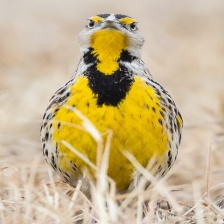
Species: EASTERN MEADOWLARK
Scientific name: STURNELLA MAGNA